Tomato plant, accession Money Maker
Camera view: tilt-top (135 deg); turntable rotation: 0 degrees
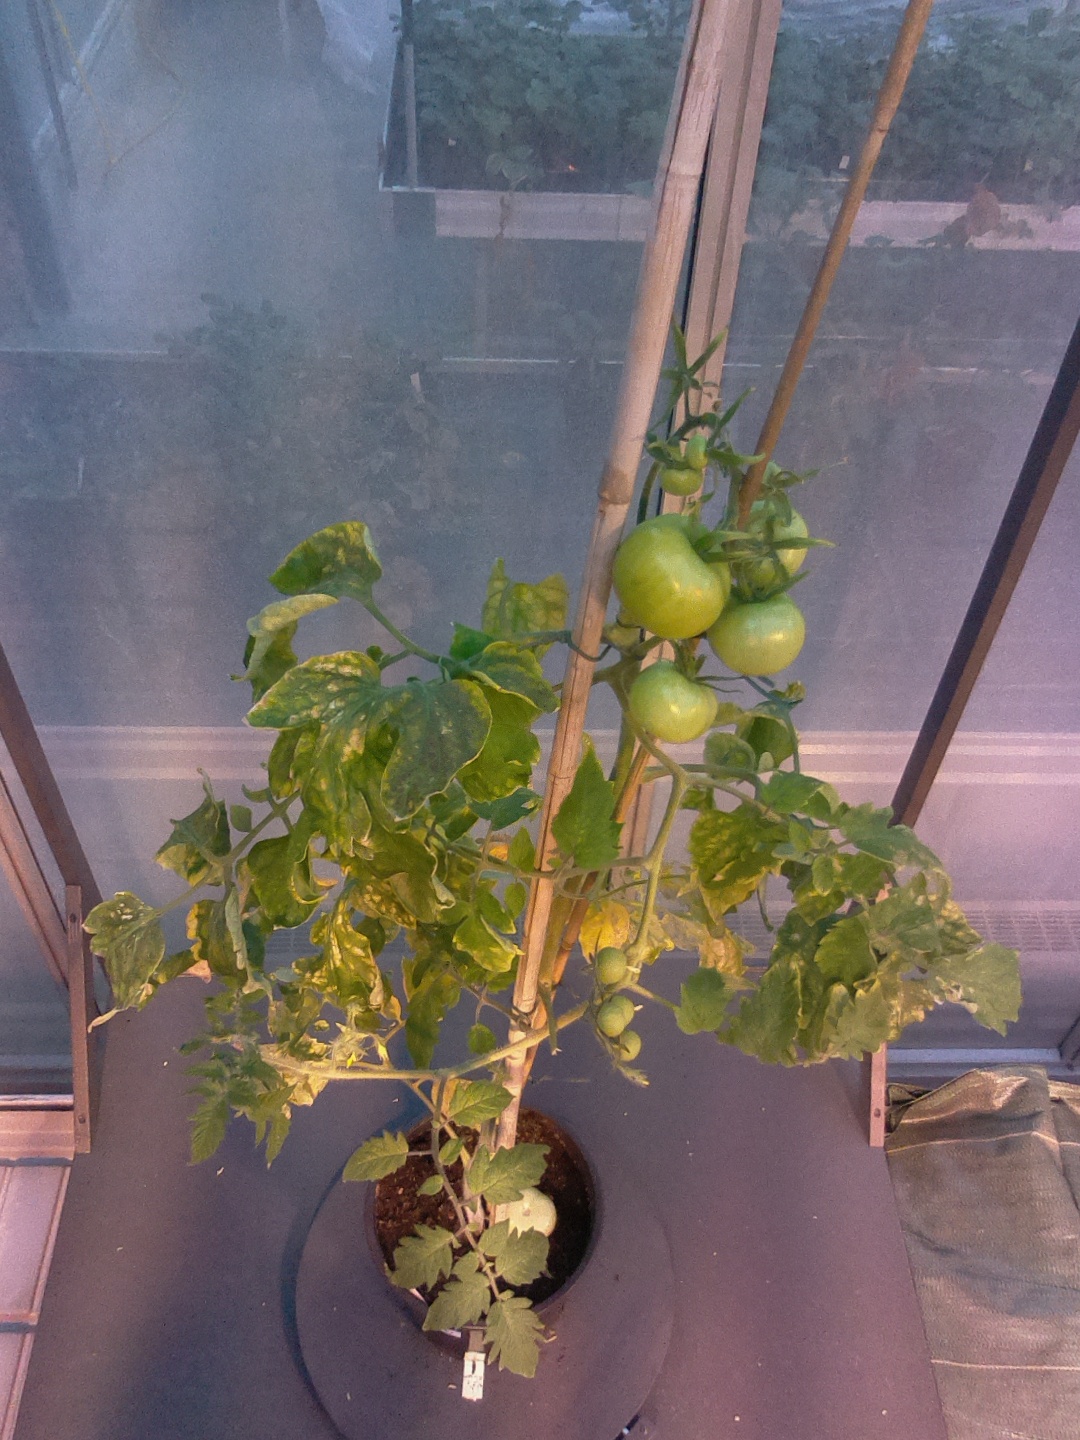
BBCH growth stage 78: 80% -90% of final fruit size